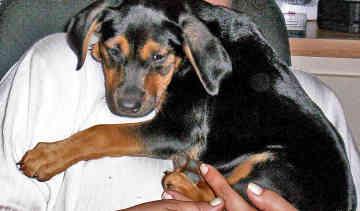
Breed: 225-n000062-black_and_tan_coonhound